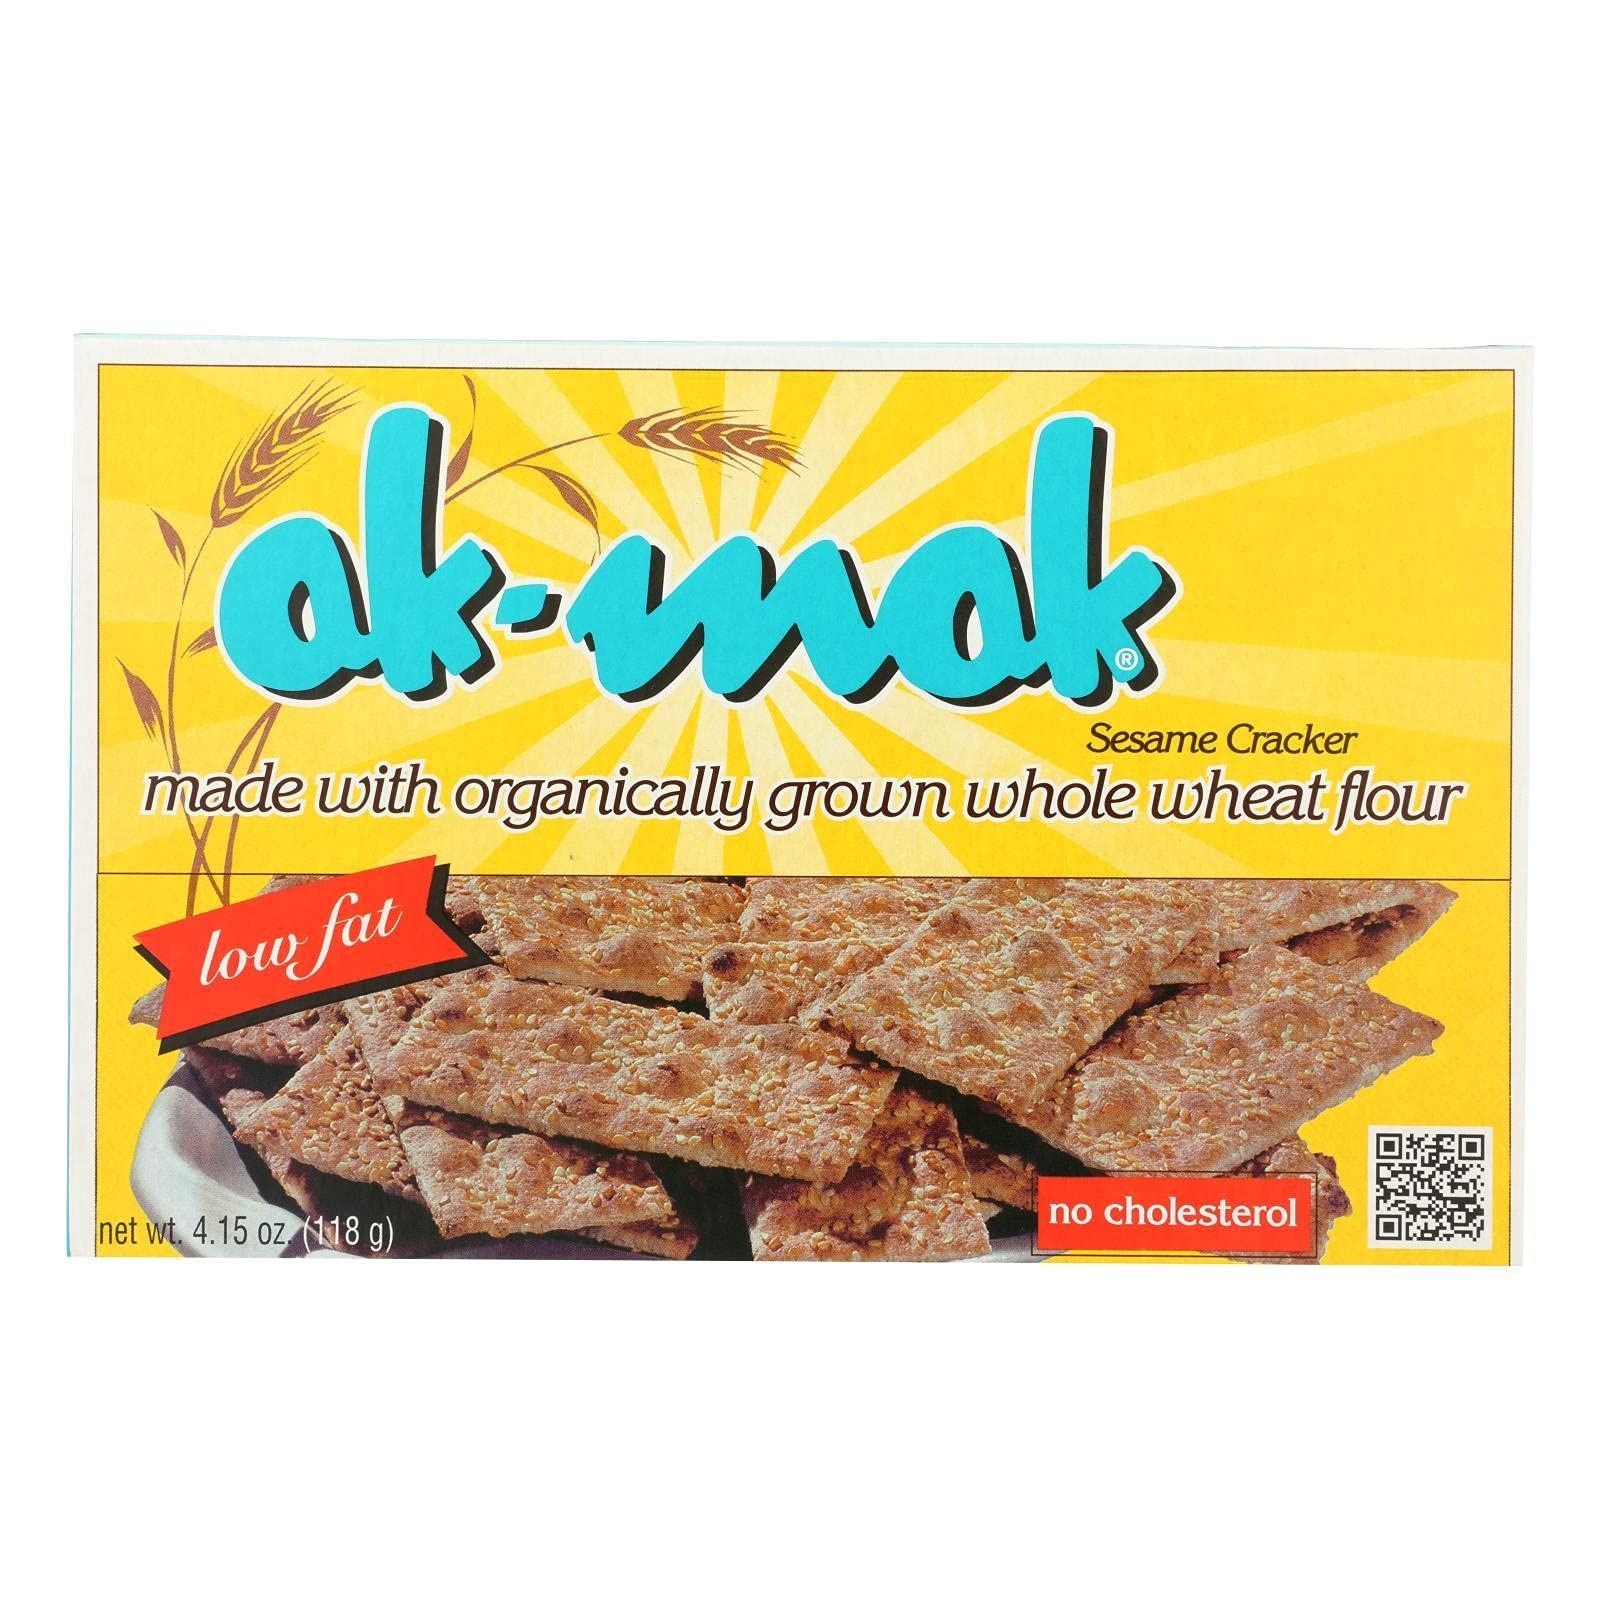
Item Name: AK MAK CRACKER WHLWHT 100% SESAME, 4.15 OZ
Product Description: Packaged-Flatbread-Snack-Crackers
Value: 4.15
Unit: Ounce

Price: 3.79